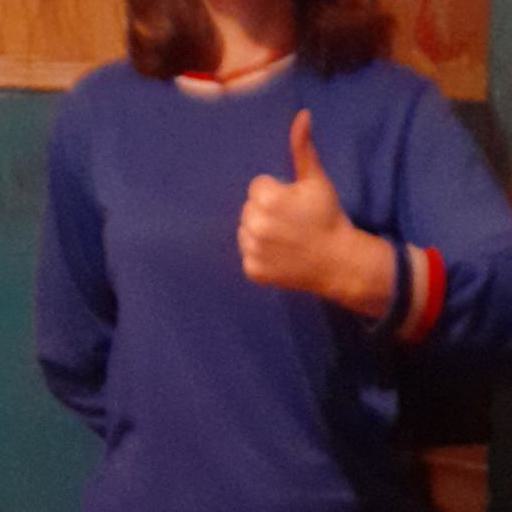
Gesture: like